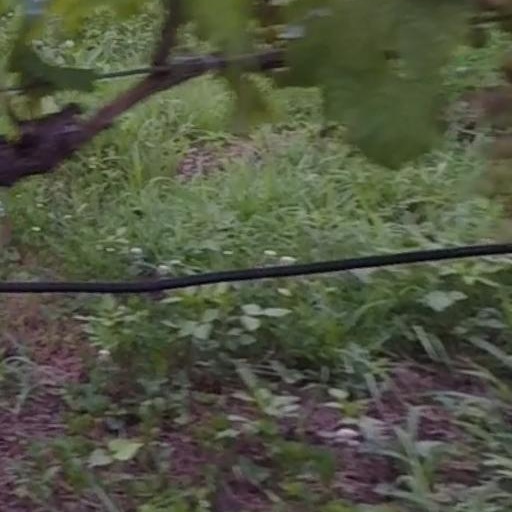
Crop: grape